Torino Cherokee

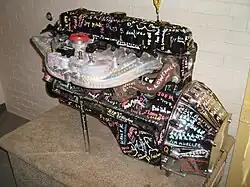
Side view of an AMC XJ 4.0 "Cherokee" engine (Pictured, 5 millionth unit, last engine produced by Jeep on 15 June 2001).

After the triumph of Di Palma in 2003, new pilots began to express their interest in competing with the Torino Cherokee, trying to add more representatives of the brand in the higher category. At the same time, the development of the prototype would continue over the years, receiving technical reforms according to each regulation imposed in each season that began. Beyond all, the model would begin to evolve steadily until it reached its first major distinction since the 1971 championships in 2006, when Patricio Di Palma obtained the runner-up of that same year, coincidentally behind a prototype that It carried the same drive unit, as was Norberto Fontana's Dodge Cherokee.